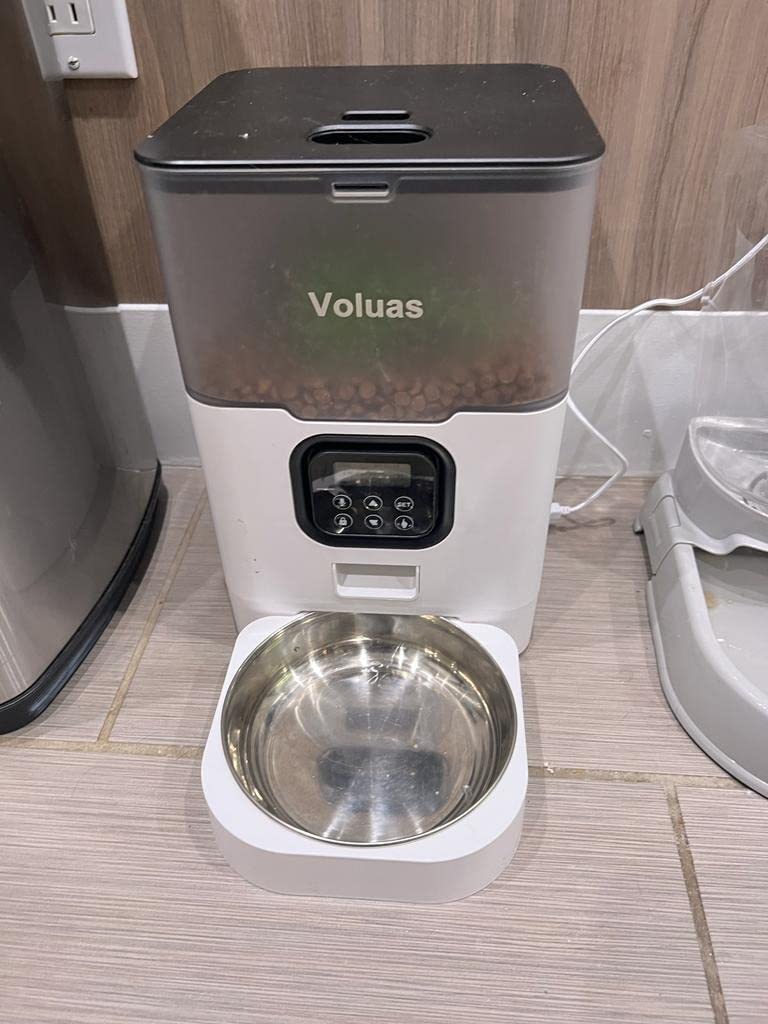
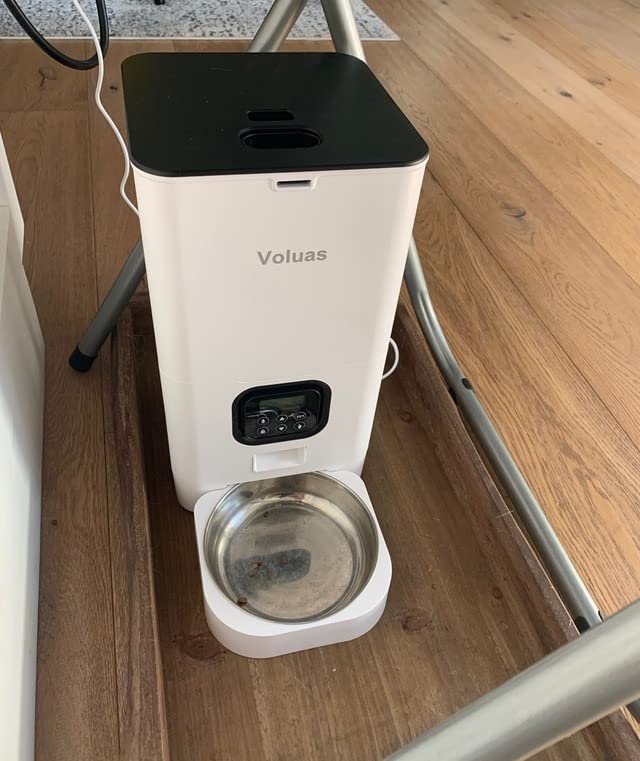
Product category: items_feeder
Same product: no